Ongeluk Large Igneous Province

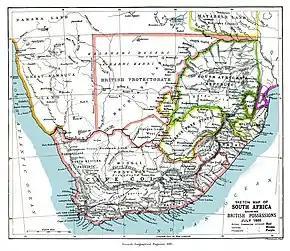
Griqualand West (in the centre of the map) in South Africa, July 1885.

The Ongeluk Large Igneous Province (Ongeluk LIP) is an early Paleoproterozoic large igneous province which resulted from the Ongeluk magmatic event, whose remnants are preserved on the Kaapvaal craton, within its South African part. The Ongeluk LIP was defined in 2017 (Gumsley et al., 2017). It consists of the Ongeluk Formation within the Griqualand West sub-basin of the Neoarchean to Paleoproterozoic Transvaal Supergroup and its feeders and an associated dolerite dyke swarm.